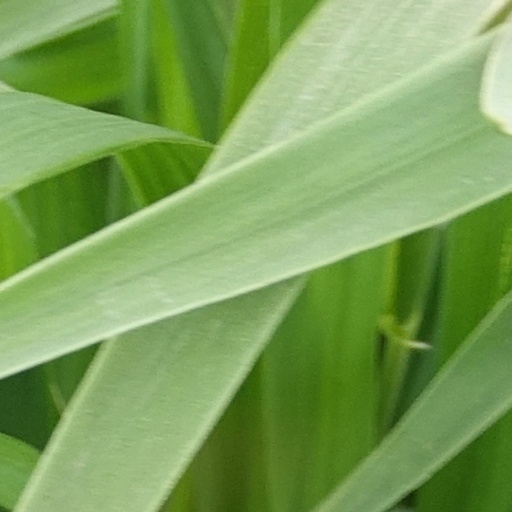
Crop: wheat